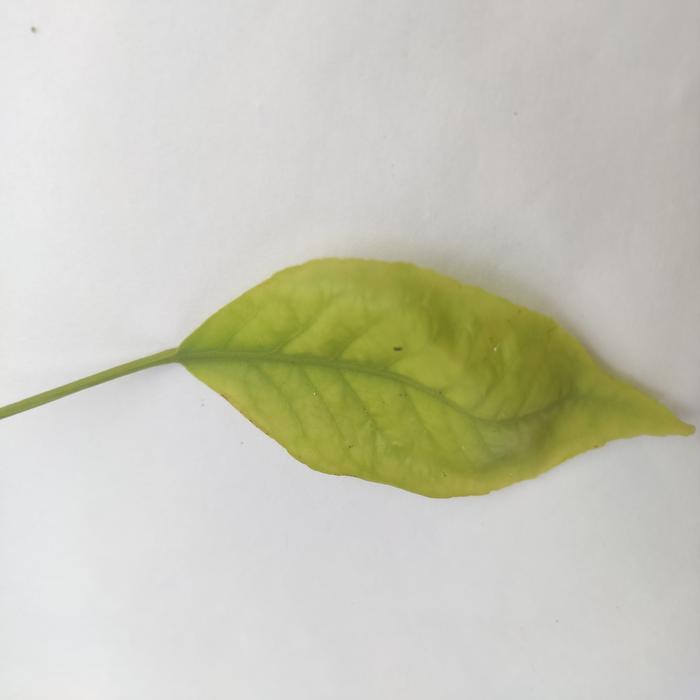
Crop: Aegle Marmelos
Leaf condition: Cercospora_Leaf